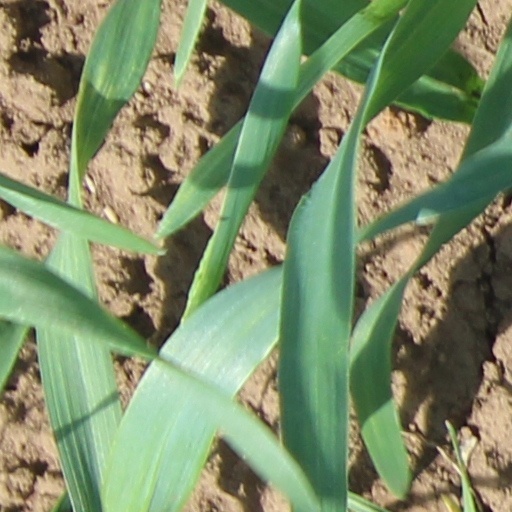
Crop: wheat